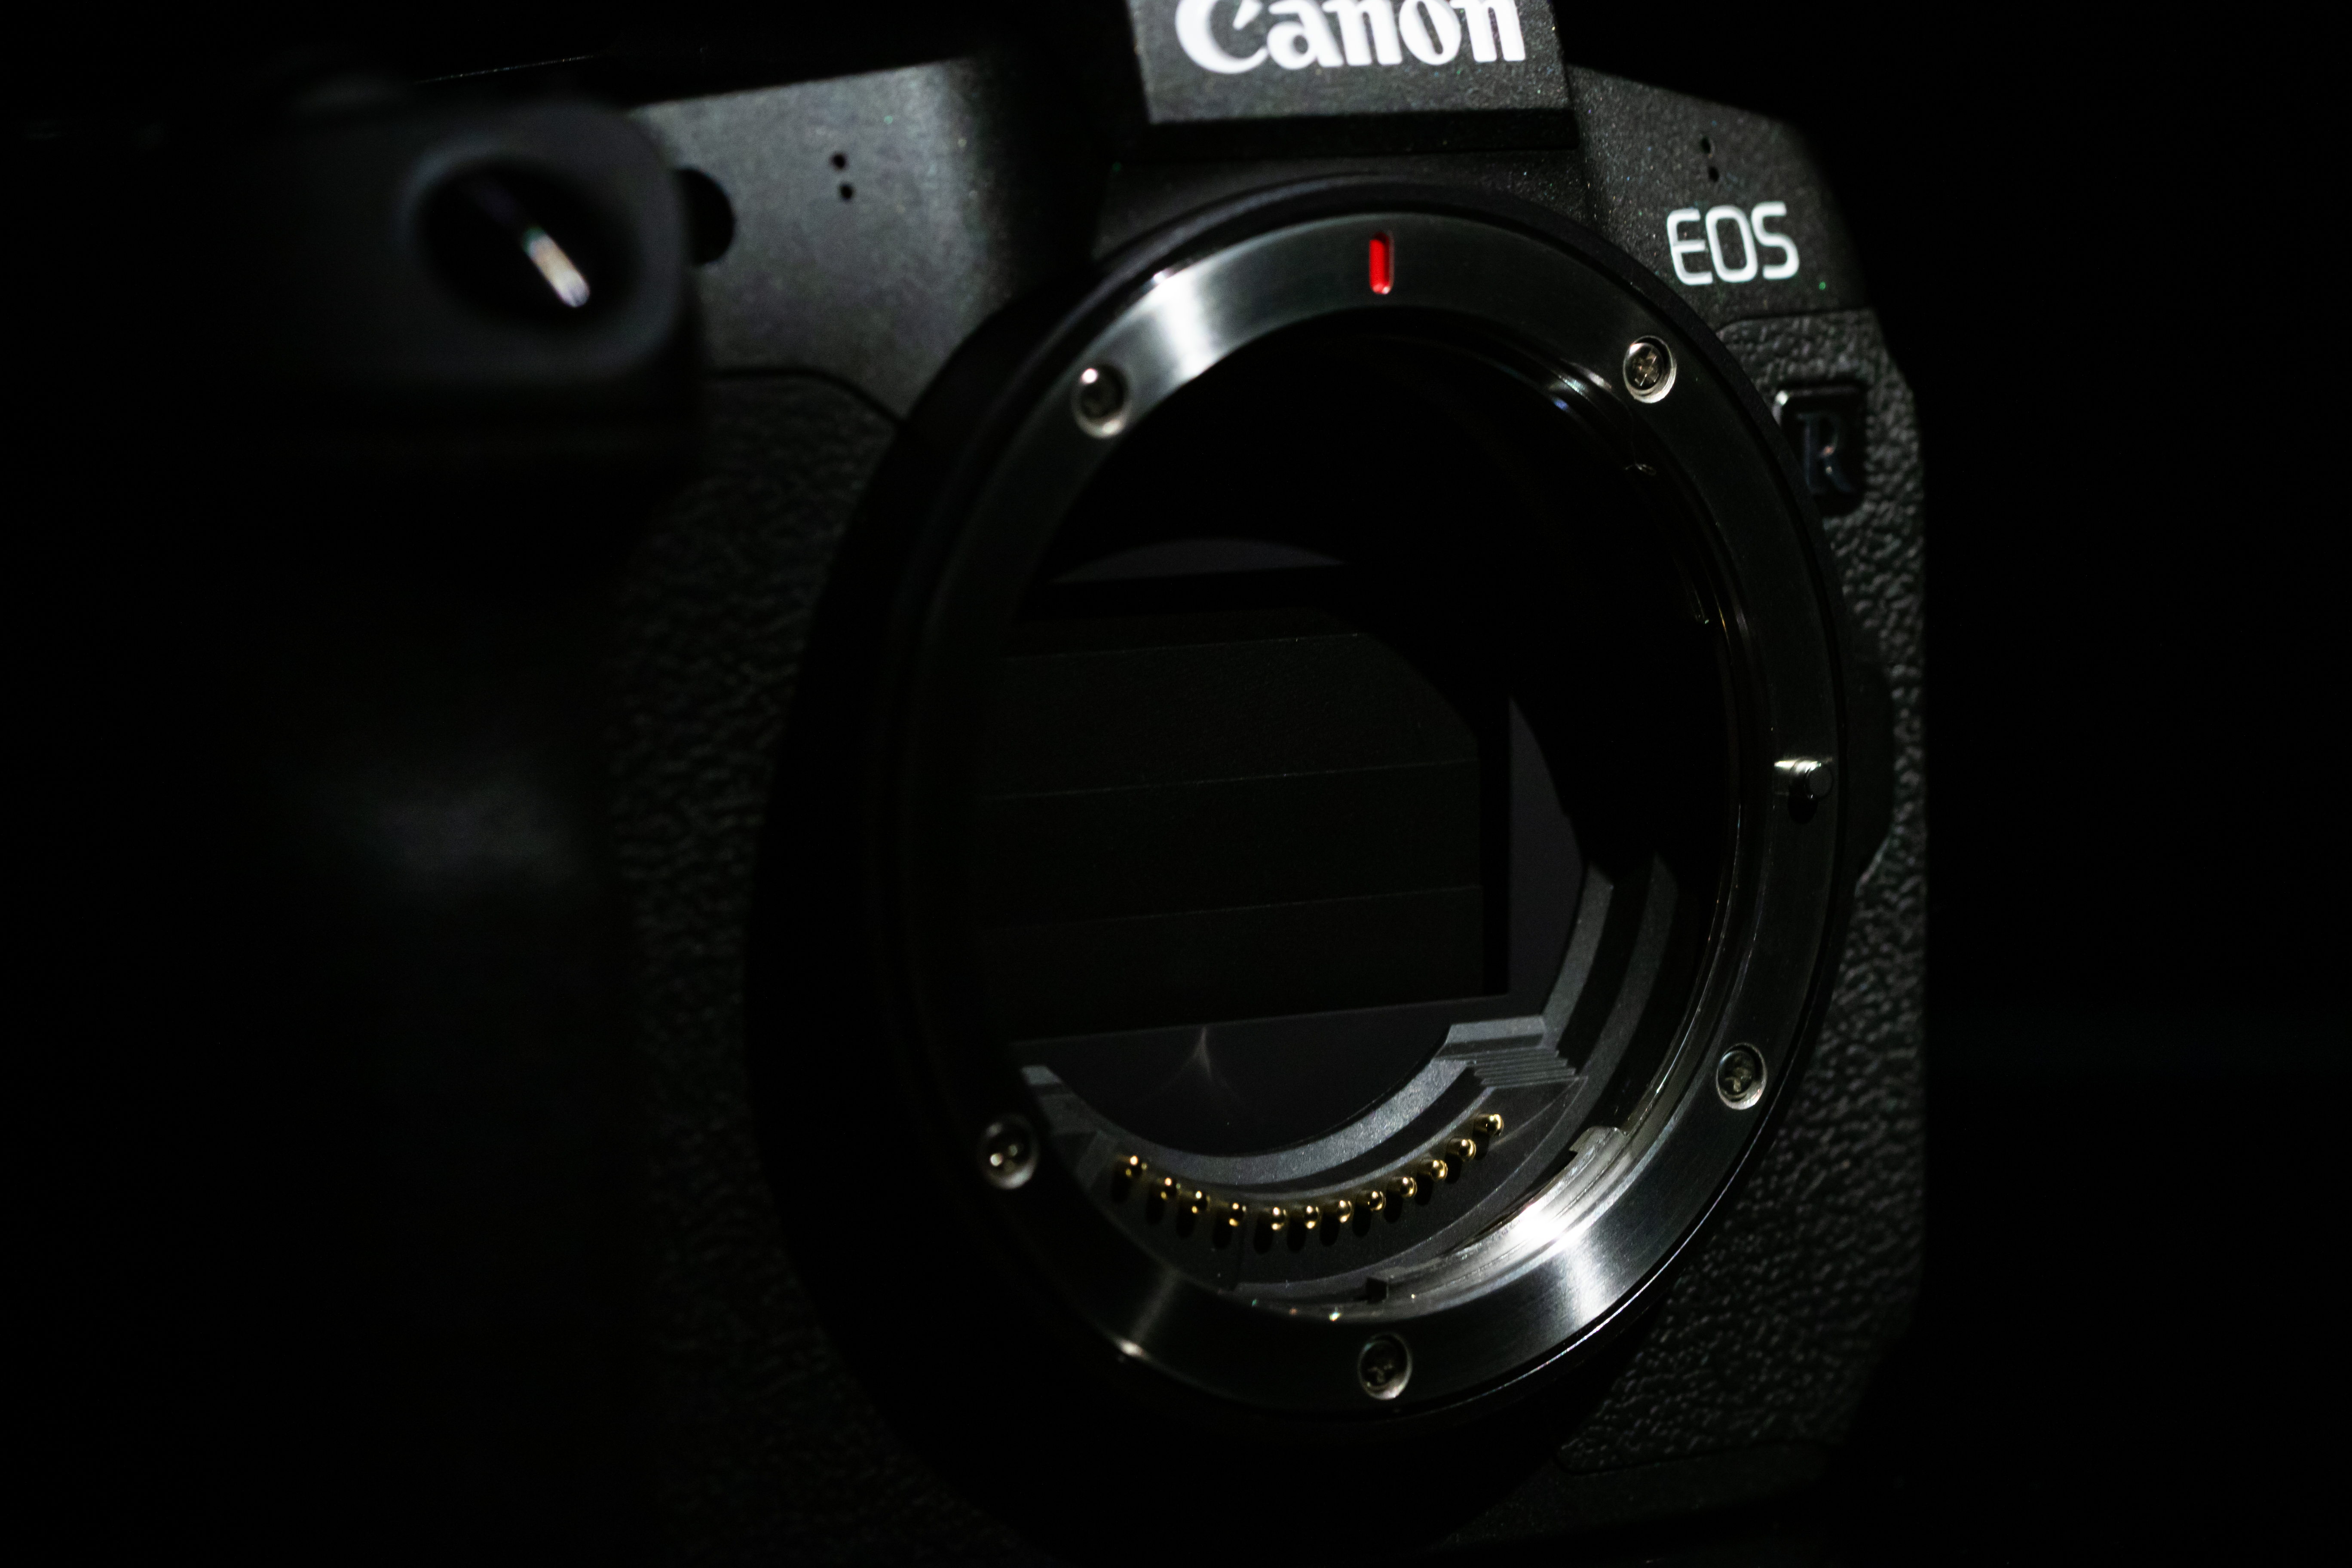
digital, camera, cameras optics, camera accessory, digital camera, camera lens, reflex camera, mirrorless interchangeable lens camera, single lens reflex camera, lens, digital slr, teleconverter, photography, film camera, shutter